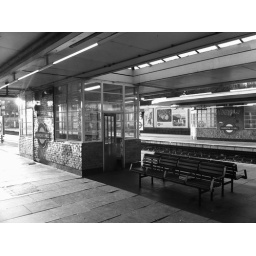
Harrow on the Hill in black and white